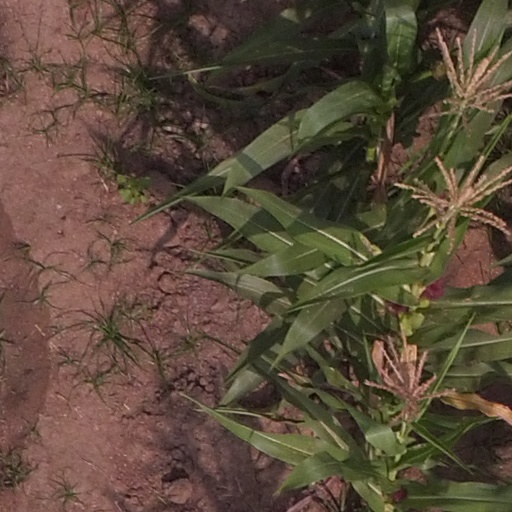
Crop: maize; corn